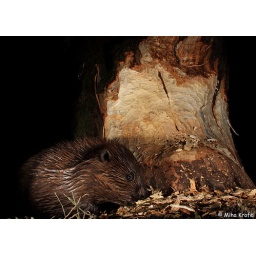
European beaver Castor fiber at the gnawed tree by the river in Dolenjska in Slovenia